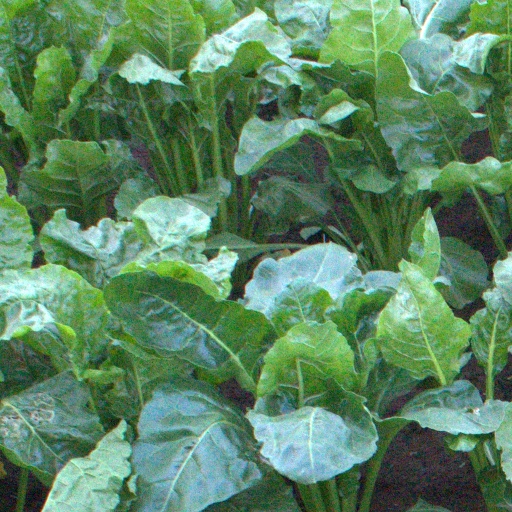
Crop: sugar beet